Describe the emotion expressed in this image:  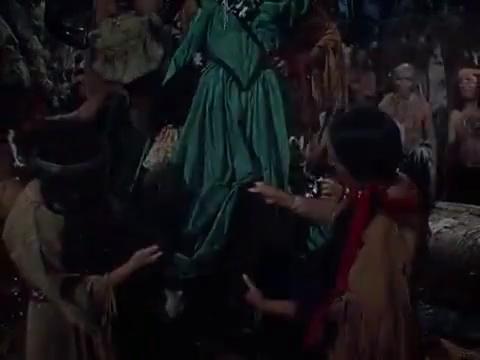
This person displays Fear, valence and arousal with low intensity.